Bull College

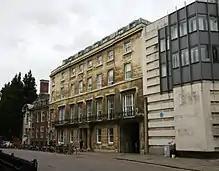
The Bull Hotel

Bull College was the name commonly used for a branch of the Training Within Civilian Agencies programme of the US Army, which, during Michaelmas (winter) term 1945 and Lent (spring) term 1946, allowed American military personnel to study at the University of Cambridge at the conclusion of the Second World War. It was named for the Bull Hotel (requisitioned by the British Army from its owner, St Catharine's College and subsequently incorporated into St Catharine's) in which most GIs in the programme were initially billeted. Bull students made an impression on the university, not least through the first participation of a female coxswain in a Cambridge boat race, in the 1946 Lent Bumps. Bull was also involved in a fixture against Pembroke College, in which the first half was played under rugby union rules, and the second under American football rules.